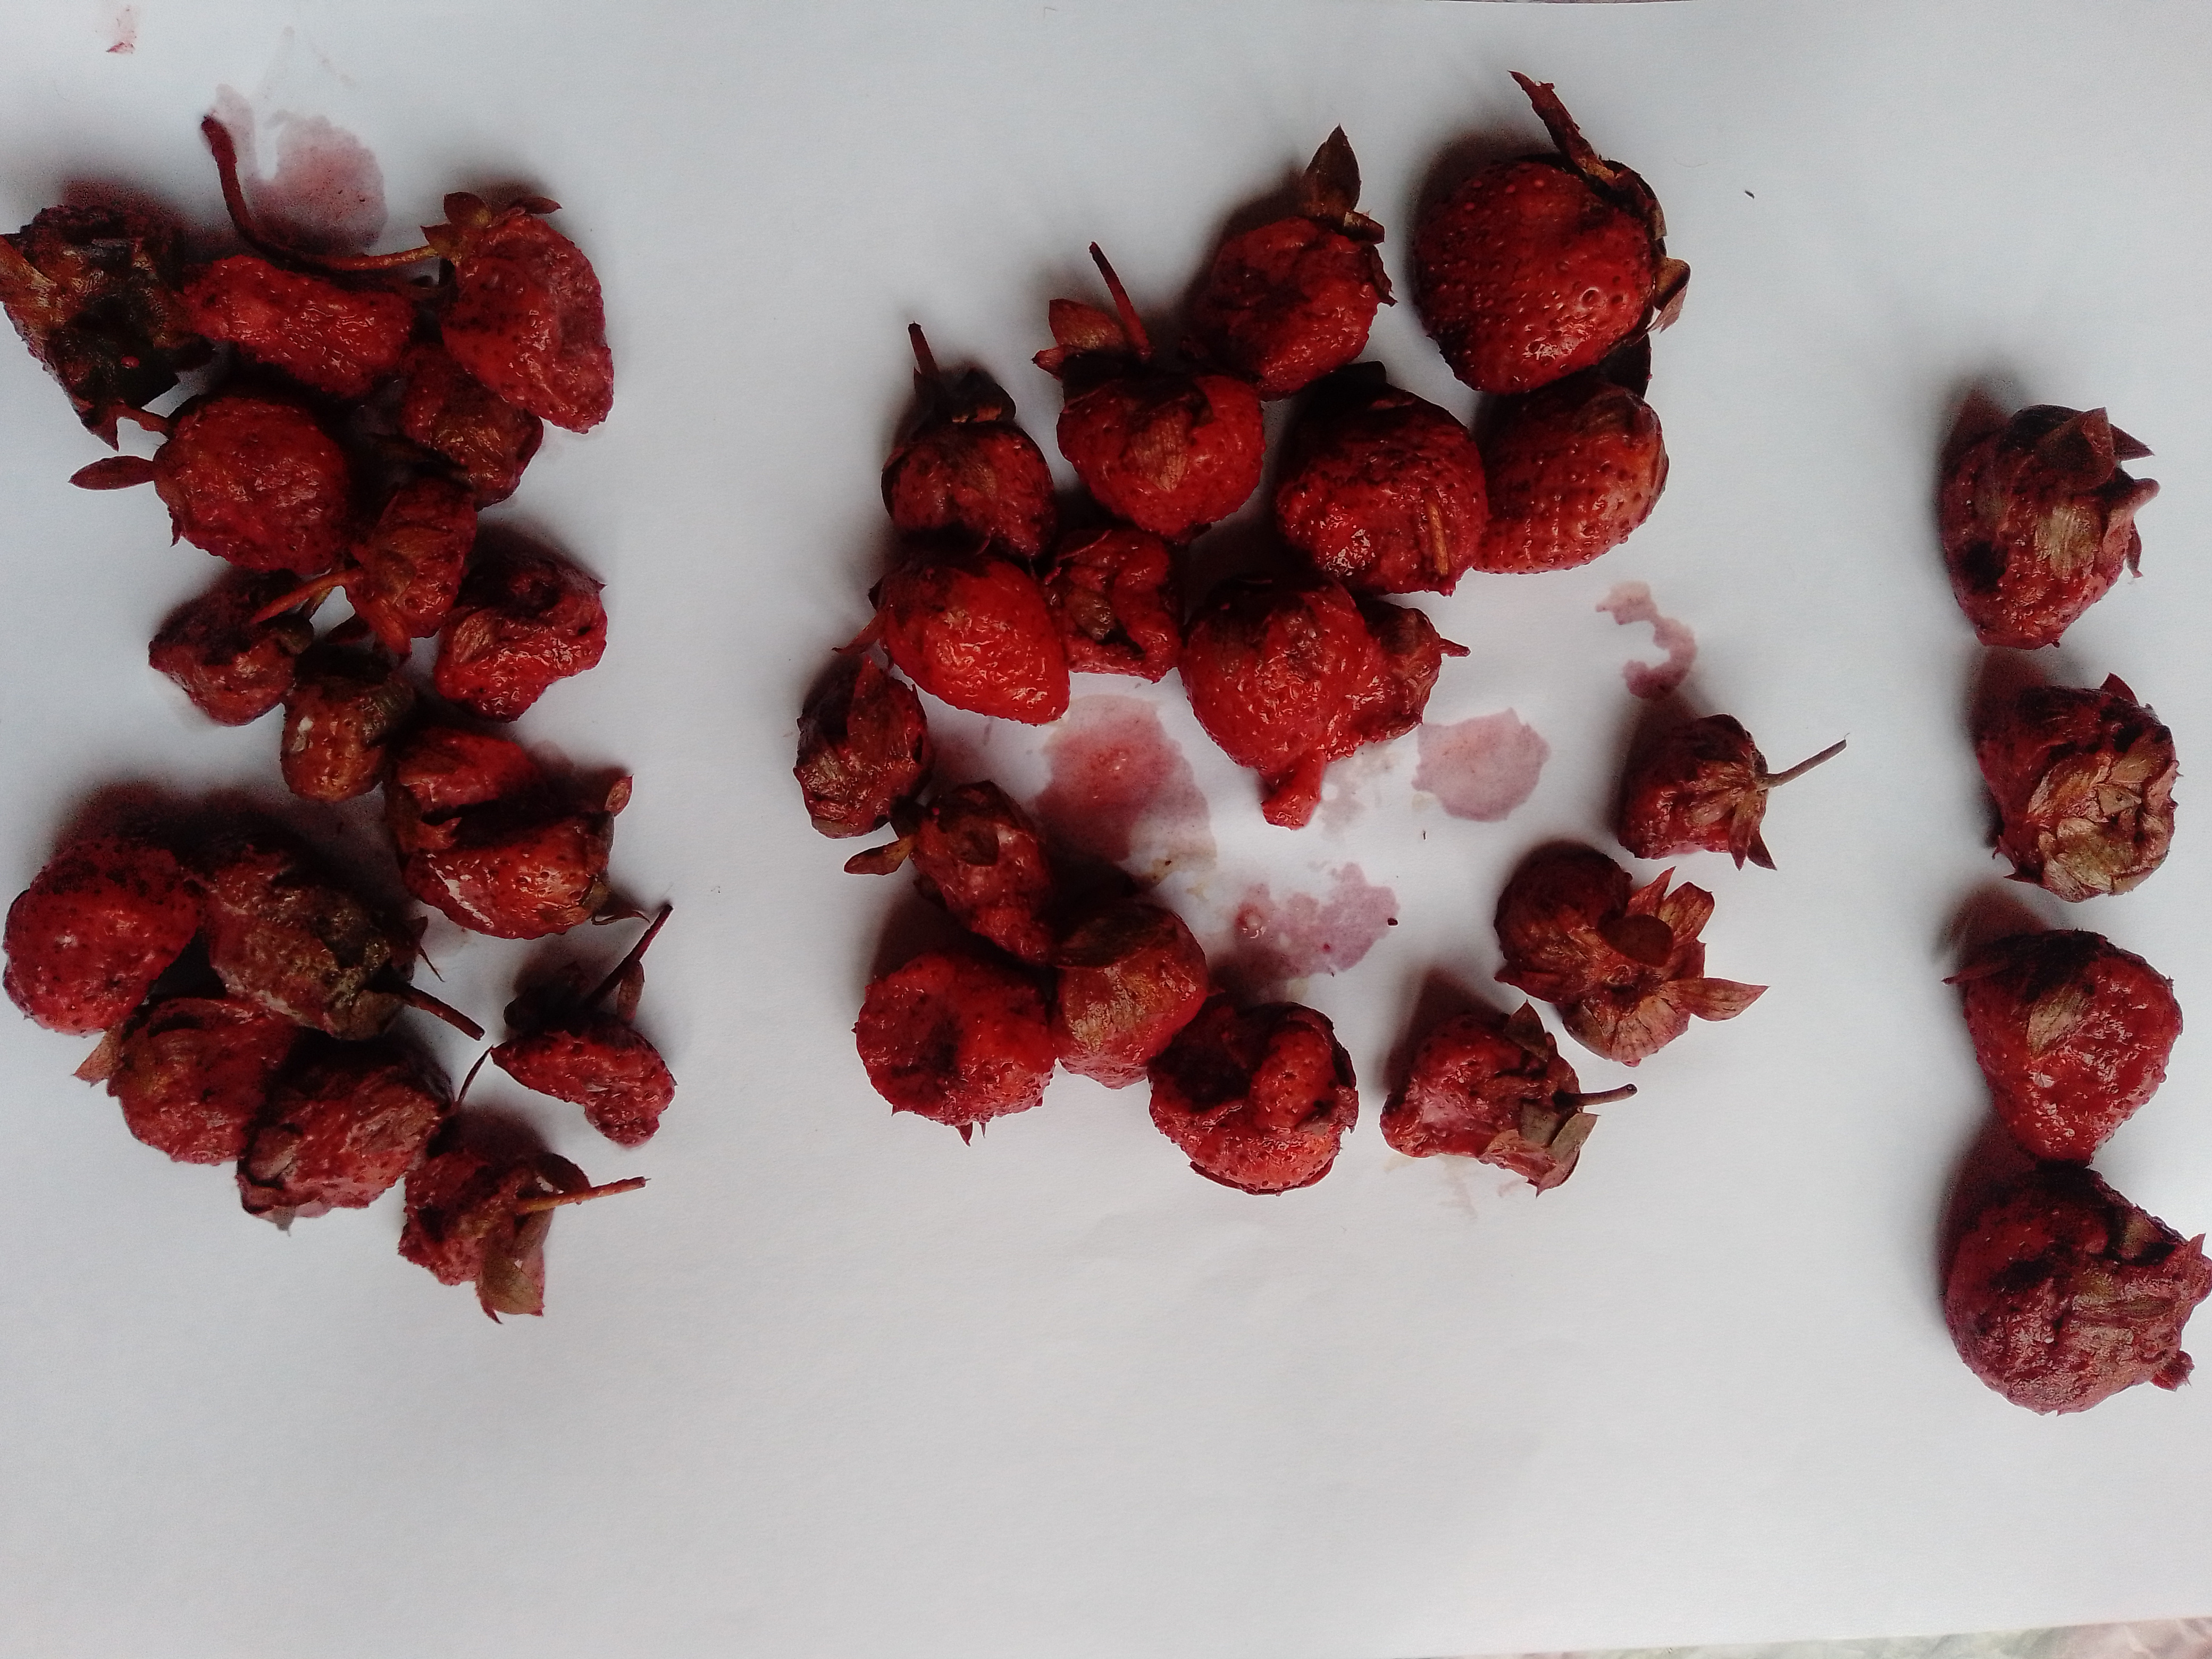
Fruit: strawberry
Condition: rotten